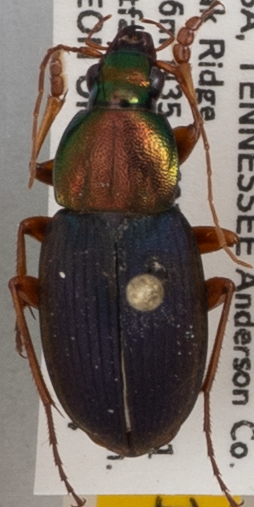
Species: Chlaenius emarginatus
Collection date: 2020-06-24
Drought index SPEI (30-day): -0.436
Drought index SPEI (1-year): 1.69
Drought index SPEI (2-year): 2.09